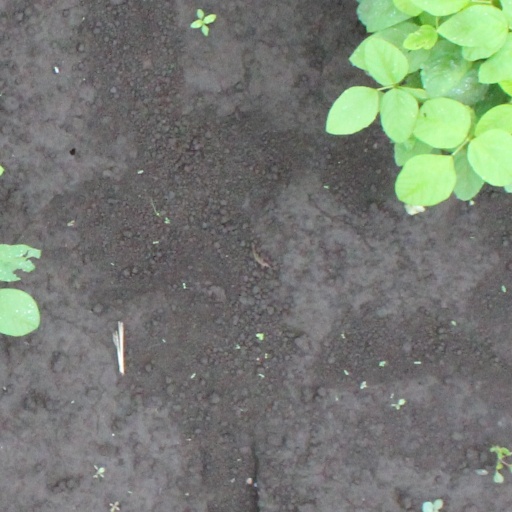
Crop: soybean